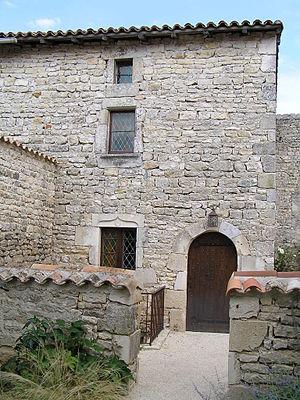
maison ancienne à Montjean
Montjean est une commune du Sud-Ouest de la France, située dans le département de la Charente.